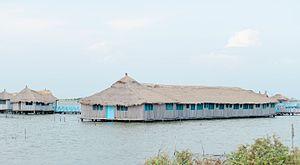
Cet article recense les zones humides du Ghana concernées par la convention de Ramsar.